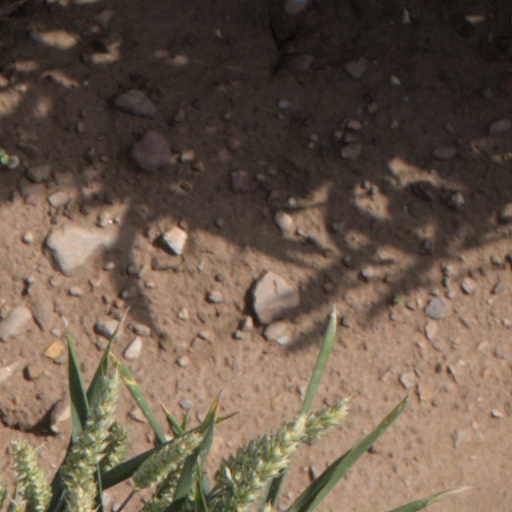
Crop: wheat